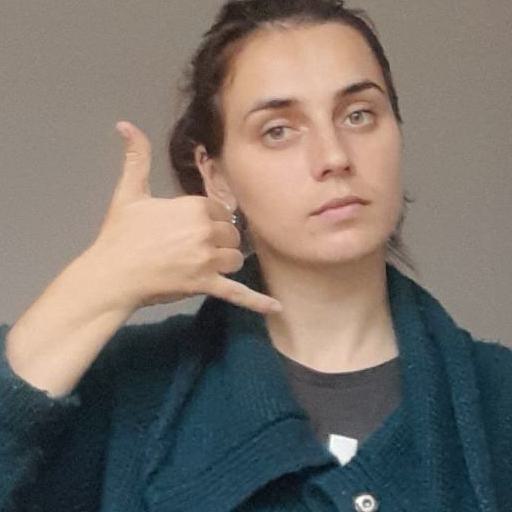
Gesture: call